Lotte New York Palace Hotel

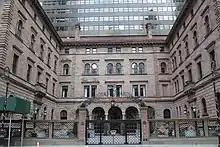
The Villard Houses, surrounding the courtyard in the center, as seen from across the street in early 2021

An arbitration panel for the New York Supreme Court appointed a third-party receiver in July 1992 to manage the hotel. The Helmsleys appealed the receivership for several months, even as the receivers were seeking a second mortgage loan of $7.5 million. After the second mortgage offer was withdrawn over concerns that the Helmsleys did not waive their right to challenge it, the Helmsleys dropped their appeal in April 1993. Leona Helmsley reportedly requested that people not mention the Palace Hotel in her presence because, according to "Crain's New York", she was "distraught" over the possibility of losing control. The receiver had found a buyer for the hotel by October 1993, just as Leona Helmsley was to be released from prison. Amedeo Hotels Limited Partnership, a private limited partnership owned by the family of Bruneian sultan Hassanal Bolkiah, agreed to buy the Helmsley Palace. The sale was finalized at the end of that December for $200 million.